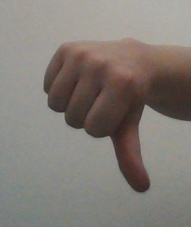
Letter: waw